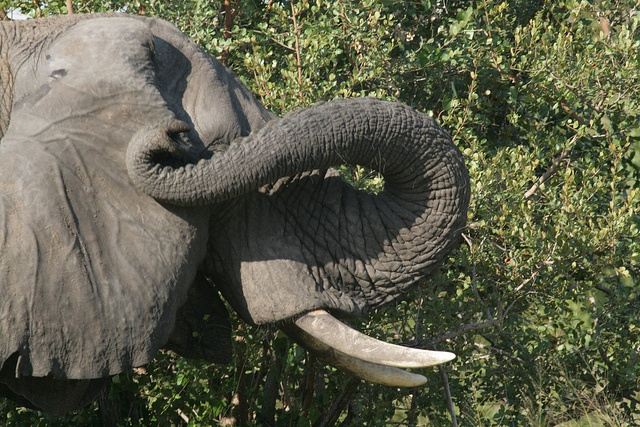
close up of an elephant with white tusks
Side view of extremely large elephant with very large ivory tusks
An elephant scratching his ear in the sun.
Elephant reaches its trunk back to its ears on a sunny day.
An elephant is itching his ear with his trunk.